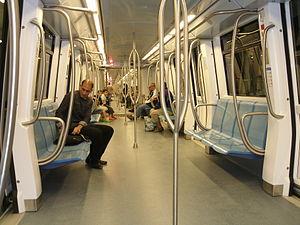
Les rames du métro d'Alger
Le métro d'Alger, est un réseau ferroviaire de transport urbain de type métro desservant la ville d'Alger depuis 2011.